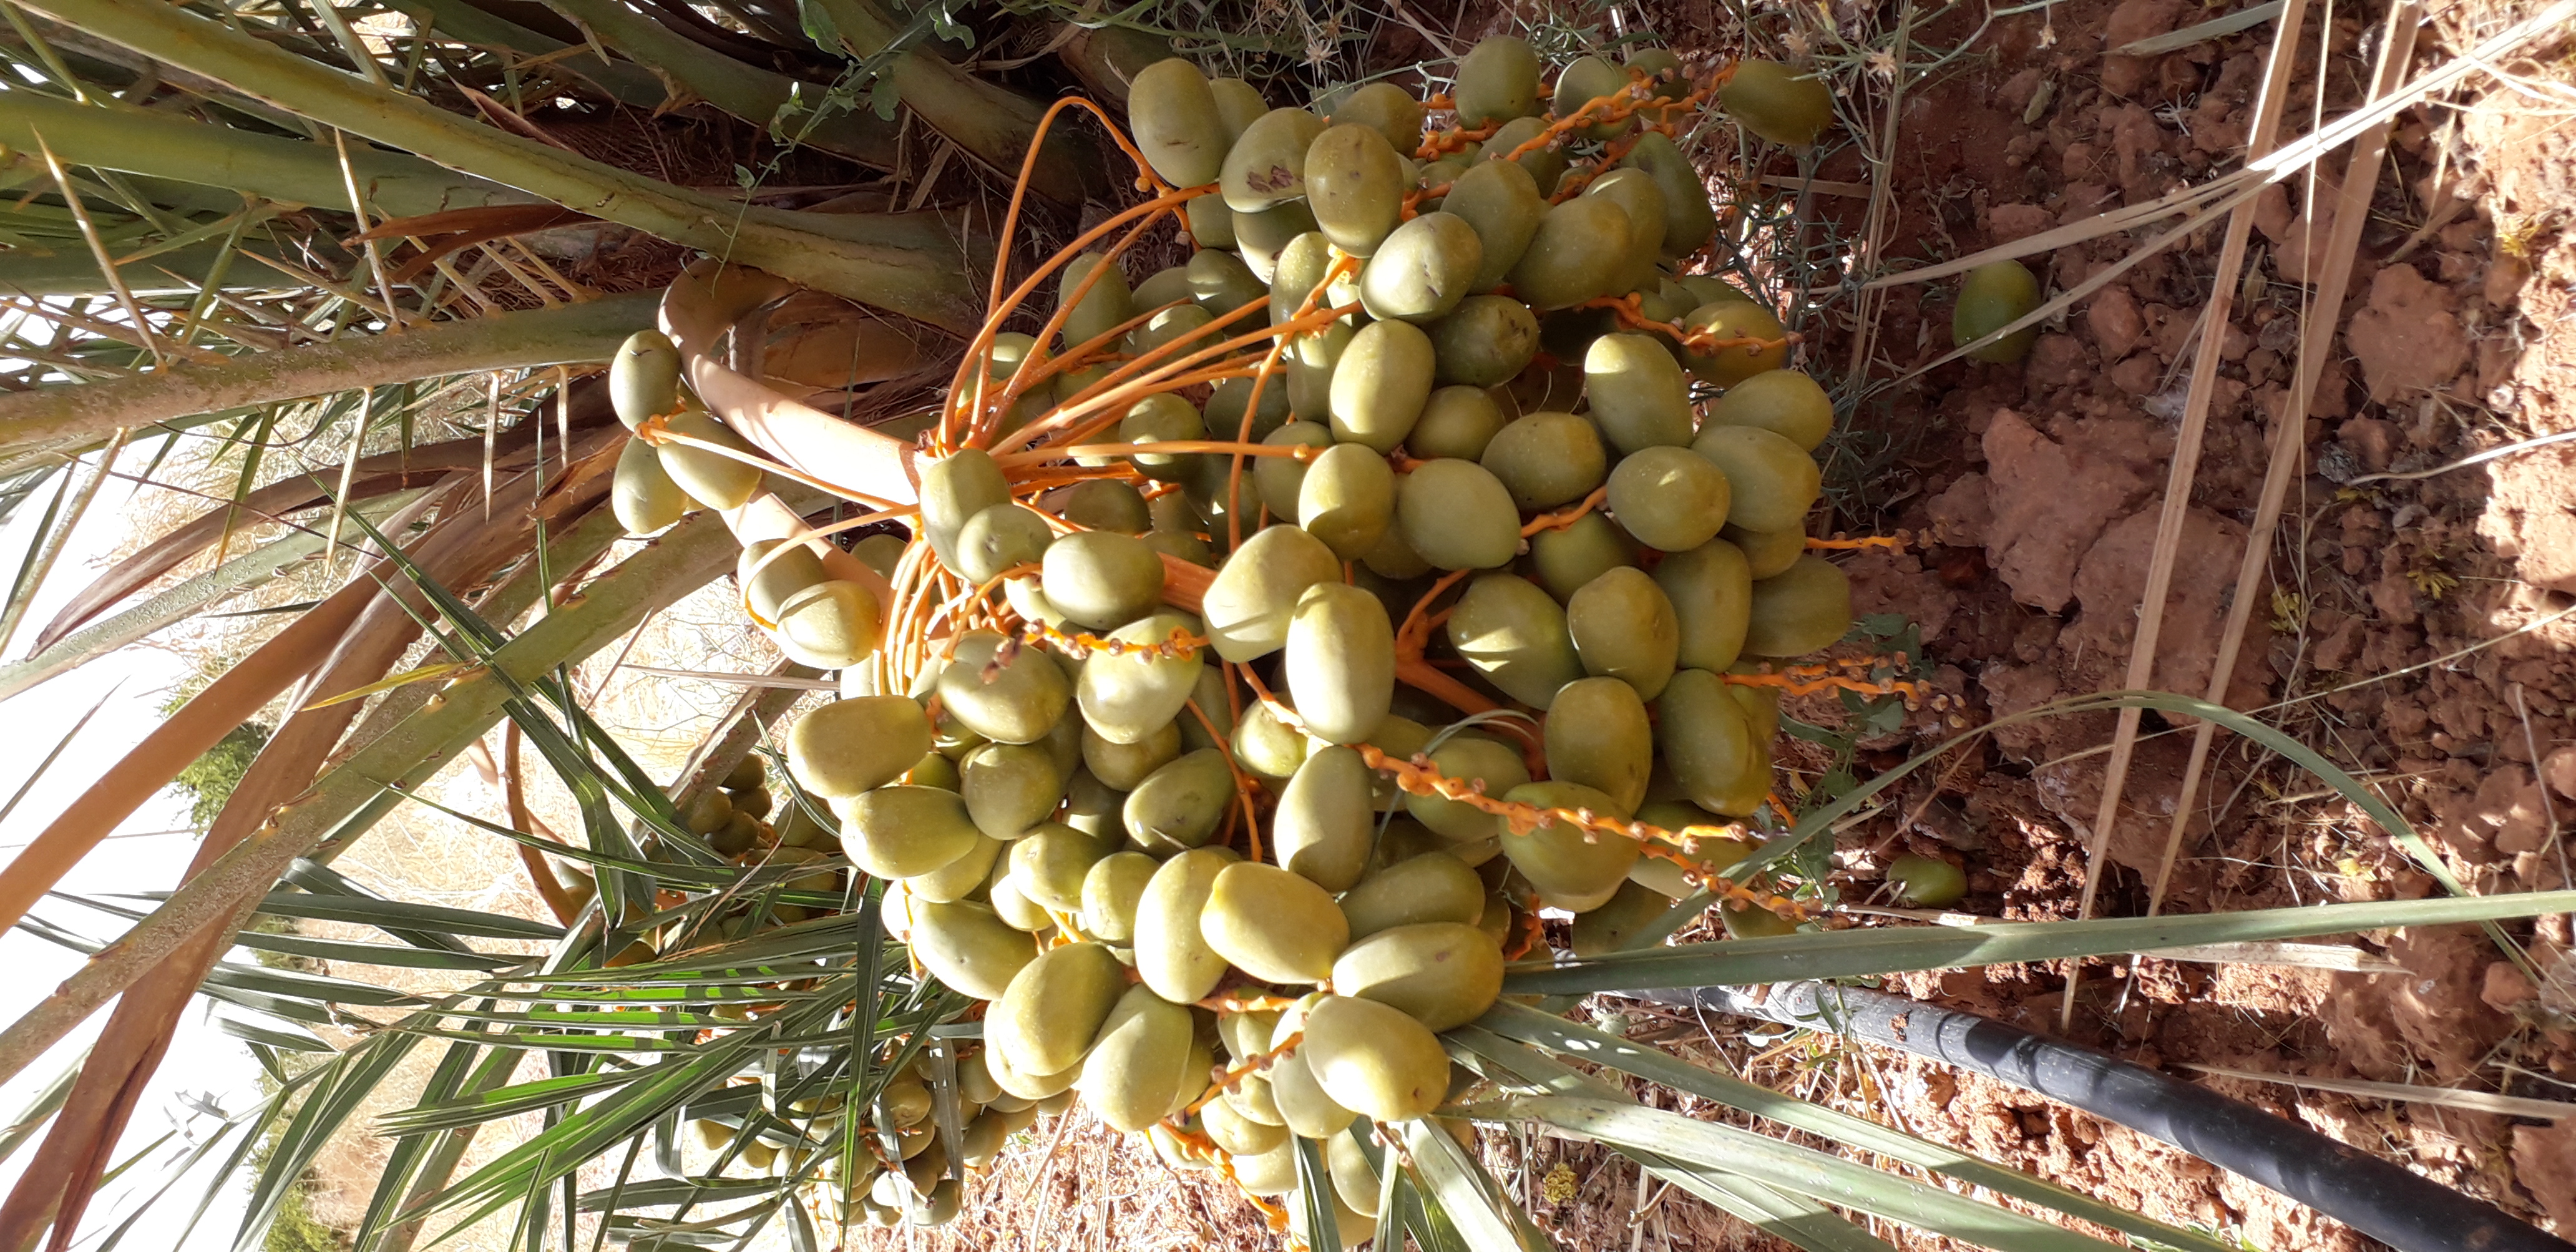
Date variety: Boufagous